Aaron Mair

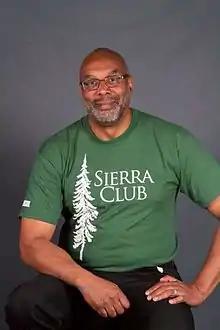

Aaron Mair is an epidemiological-spatial analyst, environmentalist, and past president of the Sierra Club, an American environmental organization founded by preservationist John Muir in 1892. He is involved in the environmental justice movement.